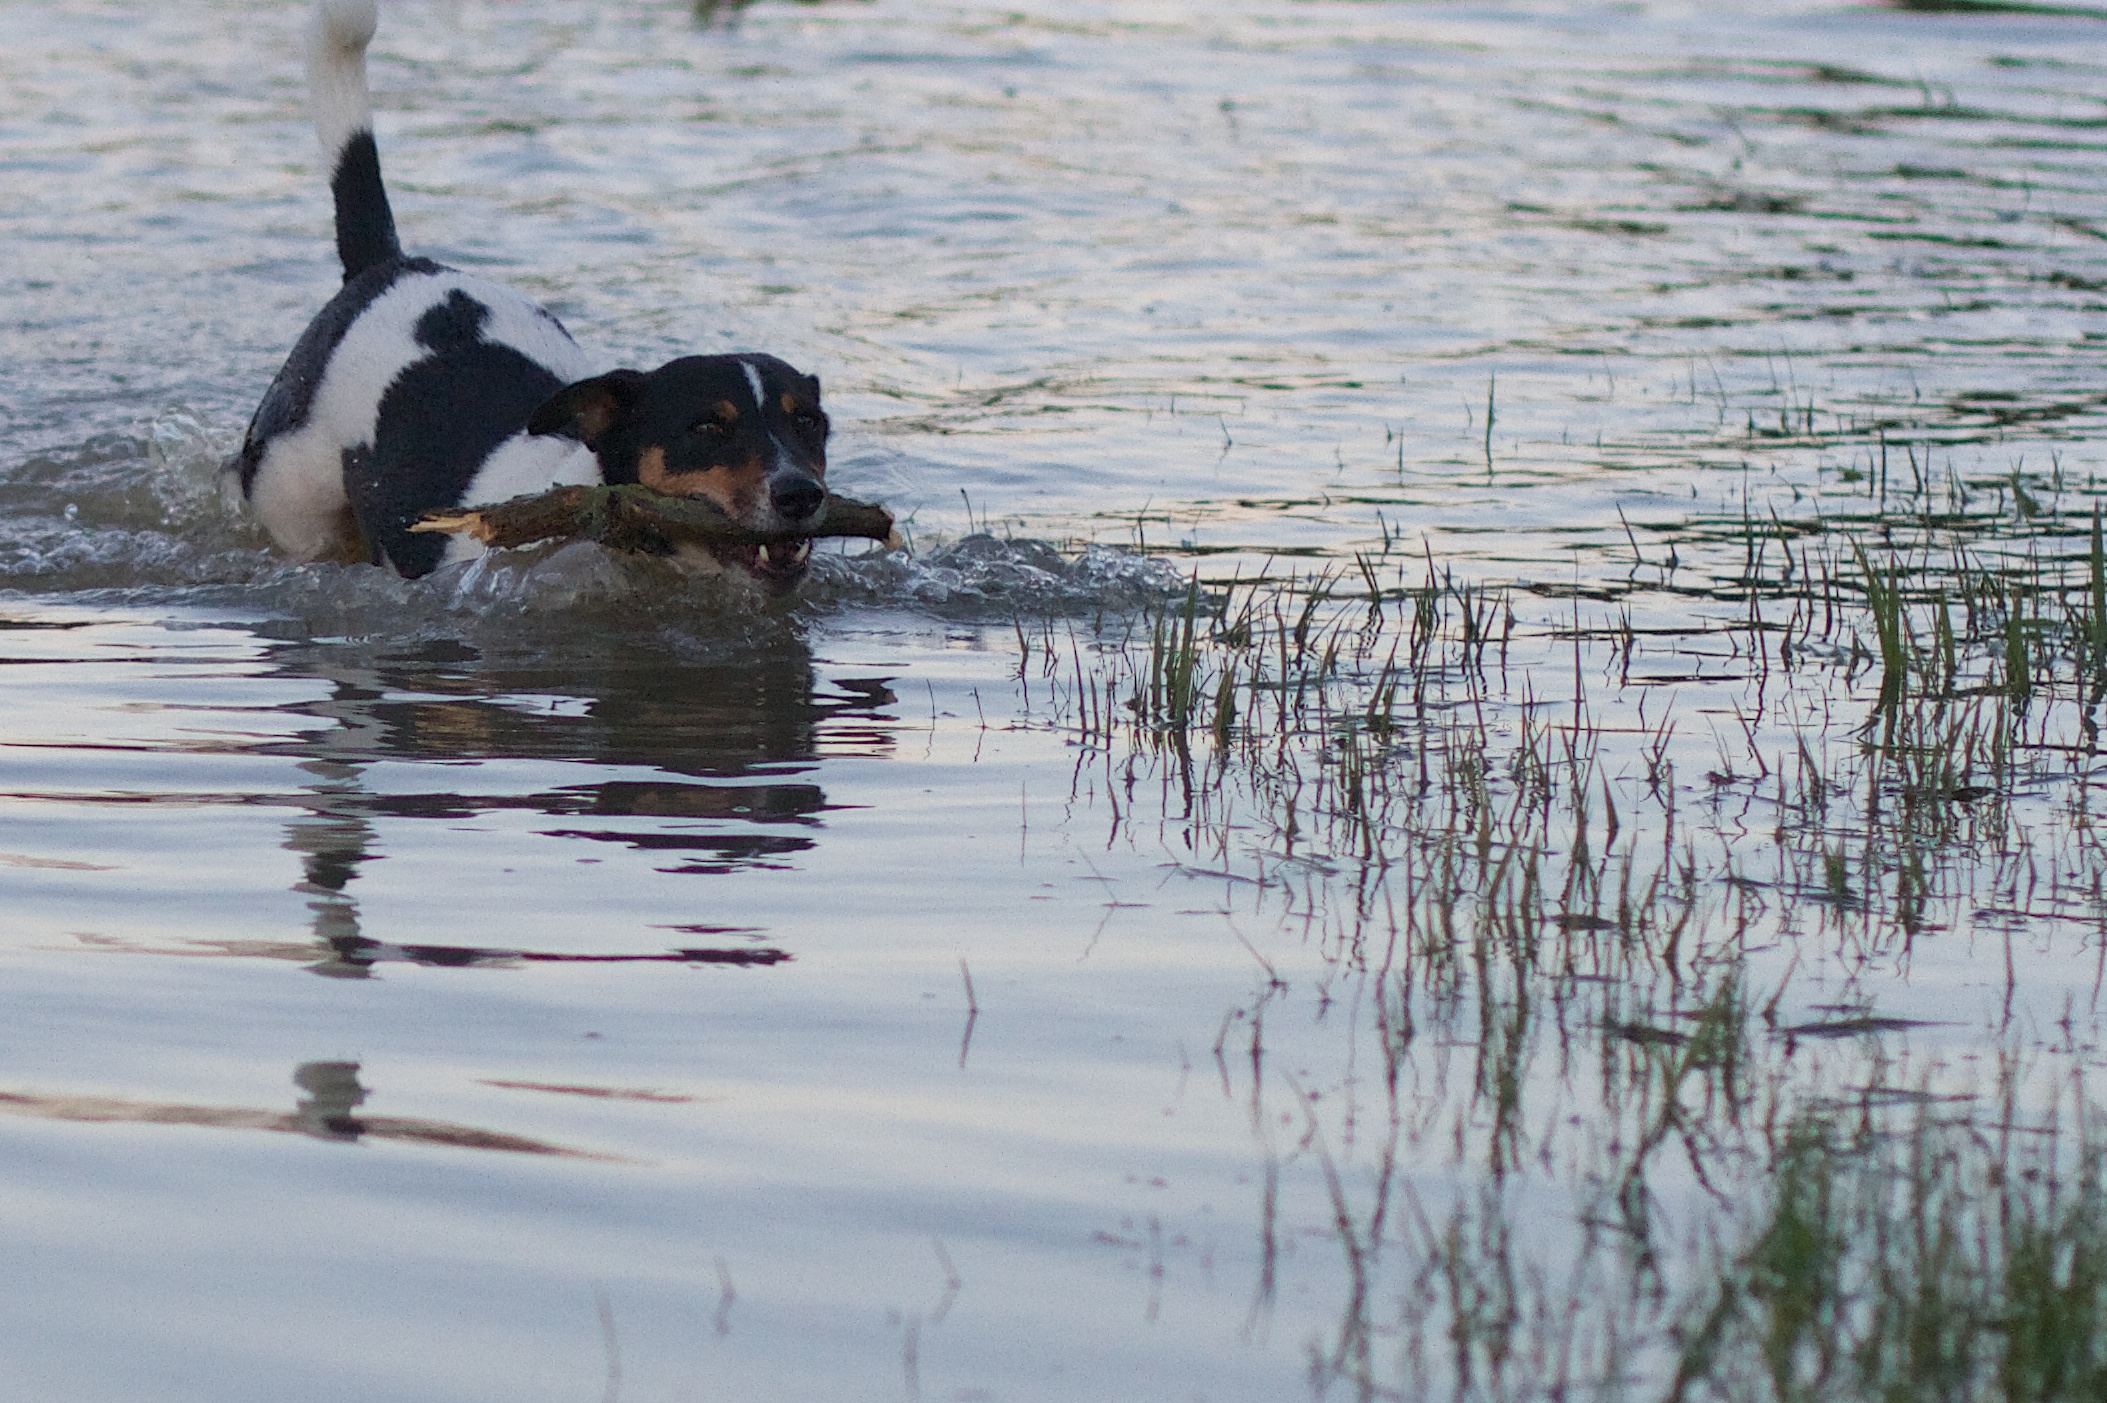
water, winter, bird, dog, wildlife, reflection, duck, wetland, vertebrate, waterfowl, water bird, dog like mammal, ducks geese and swans